Bangil

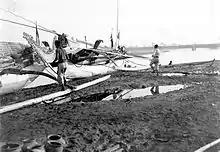
Port of Bangil with Madurese pirogues, East Java

There is no reliable reference to explain how the name "Bangil" originated. The Santri group of students said that Bangil derived from "Mbah Ngilmu", referring to a cleric who was known to be courageous in the defense of Islam. The more popular story in the wider community says that the name comes from the Javanese word "Mbah'e Angel", where the word "angel" Means "very difficult", referring to the character of the Bangil people that is difficult to change. The name of Bangil is also listed in an ancient Chinese document stating that when "King Ta'Cheh" (either Muawiyah bin Abu Sufyan or his son Yazid I) sent a spy to monitor the Kalinga Kingdom, the messenger landed at a small harbor named Banger, or "Bang-il" as the Chinese call it.